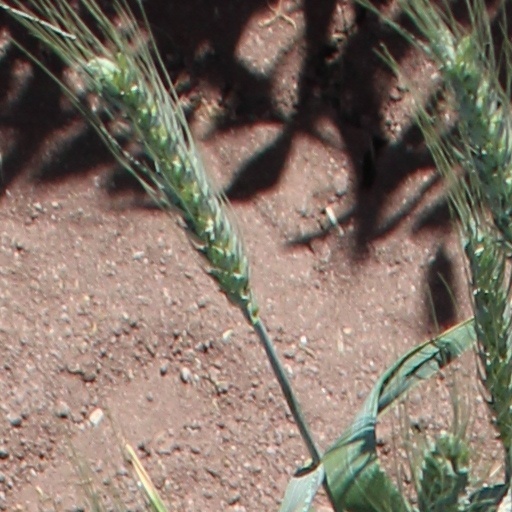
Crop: wheat